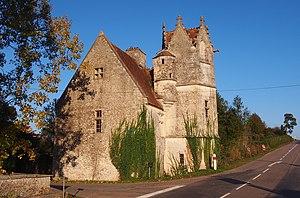
Montgaroult (Normandie, France). Le manoir de Pommereux.
Montgaroult est une ancienne commune française, située dans le département de l'Orne en région Normandie, peuplée de 383 habitants, devenue le 1ᵉʳ janvier 2018 une commune déléguée au sein de la commune nouvelle de Monts-sur-Orne.